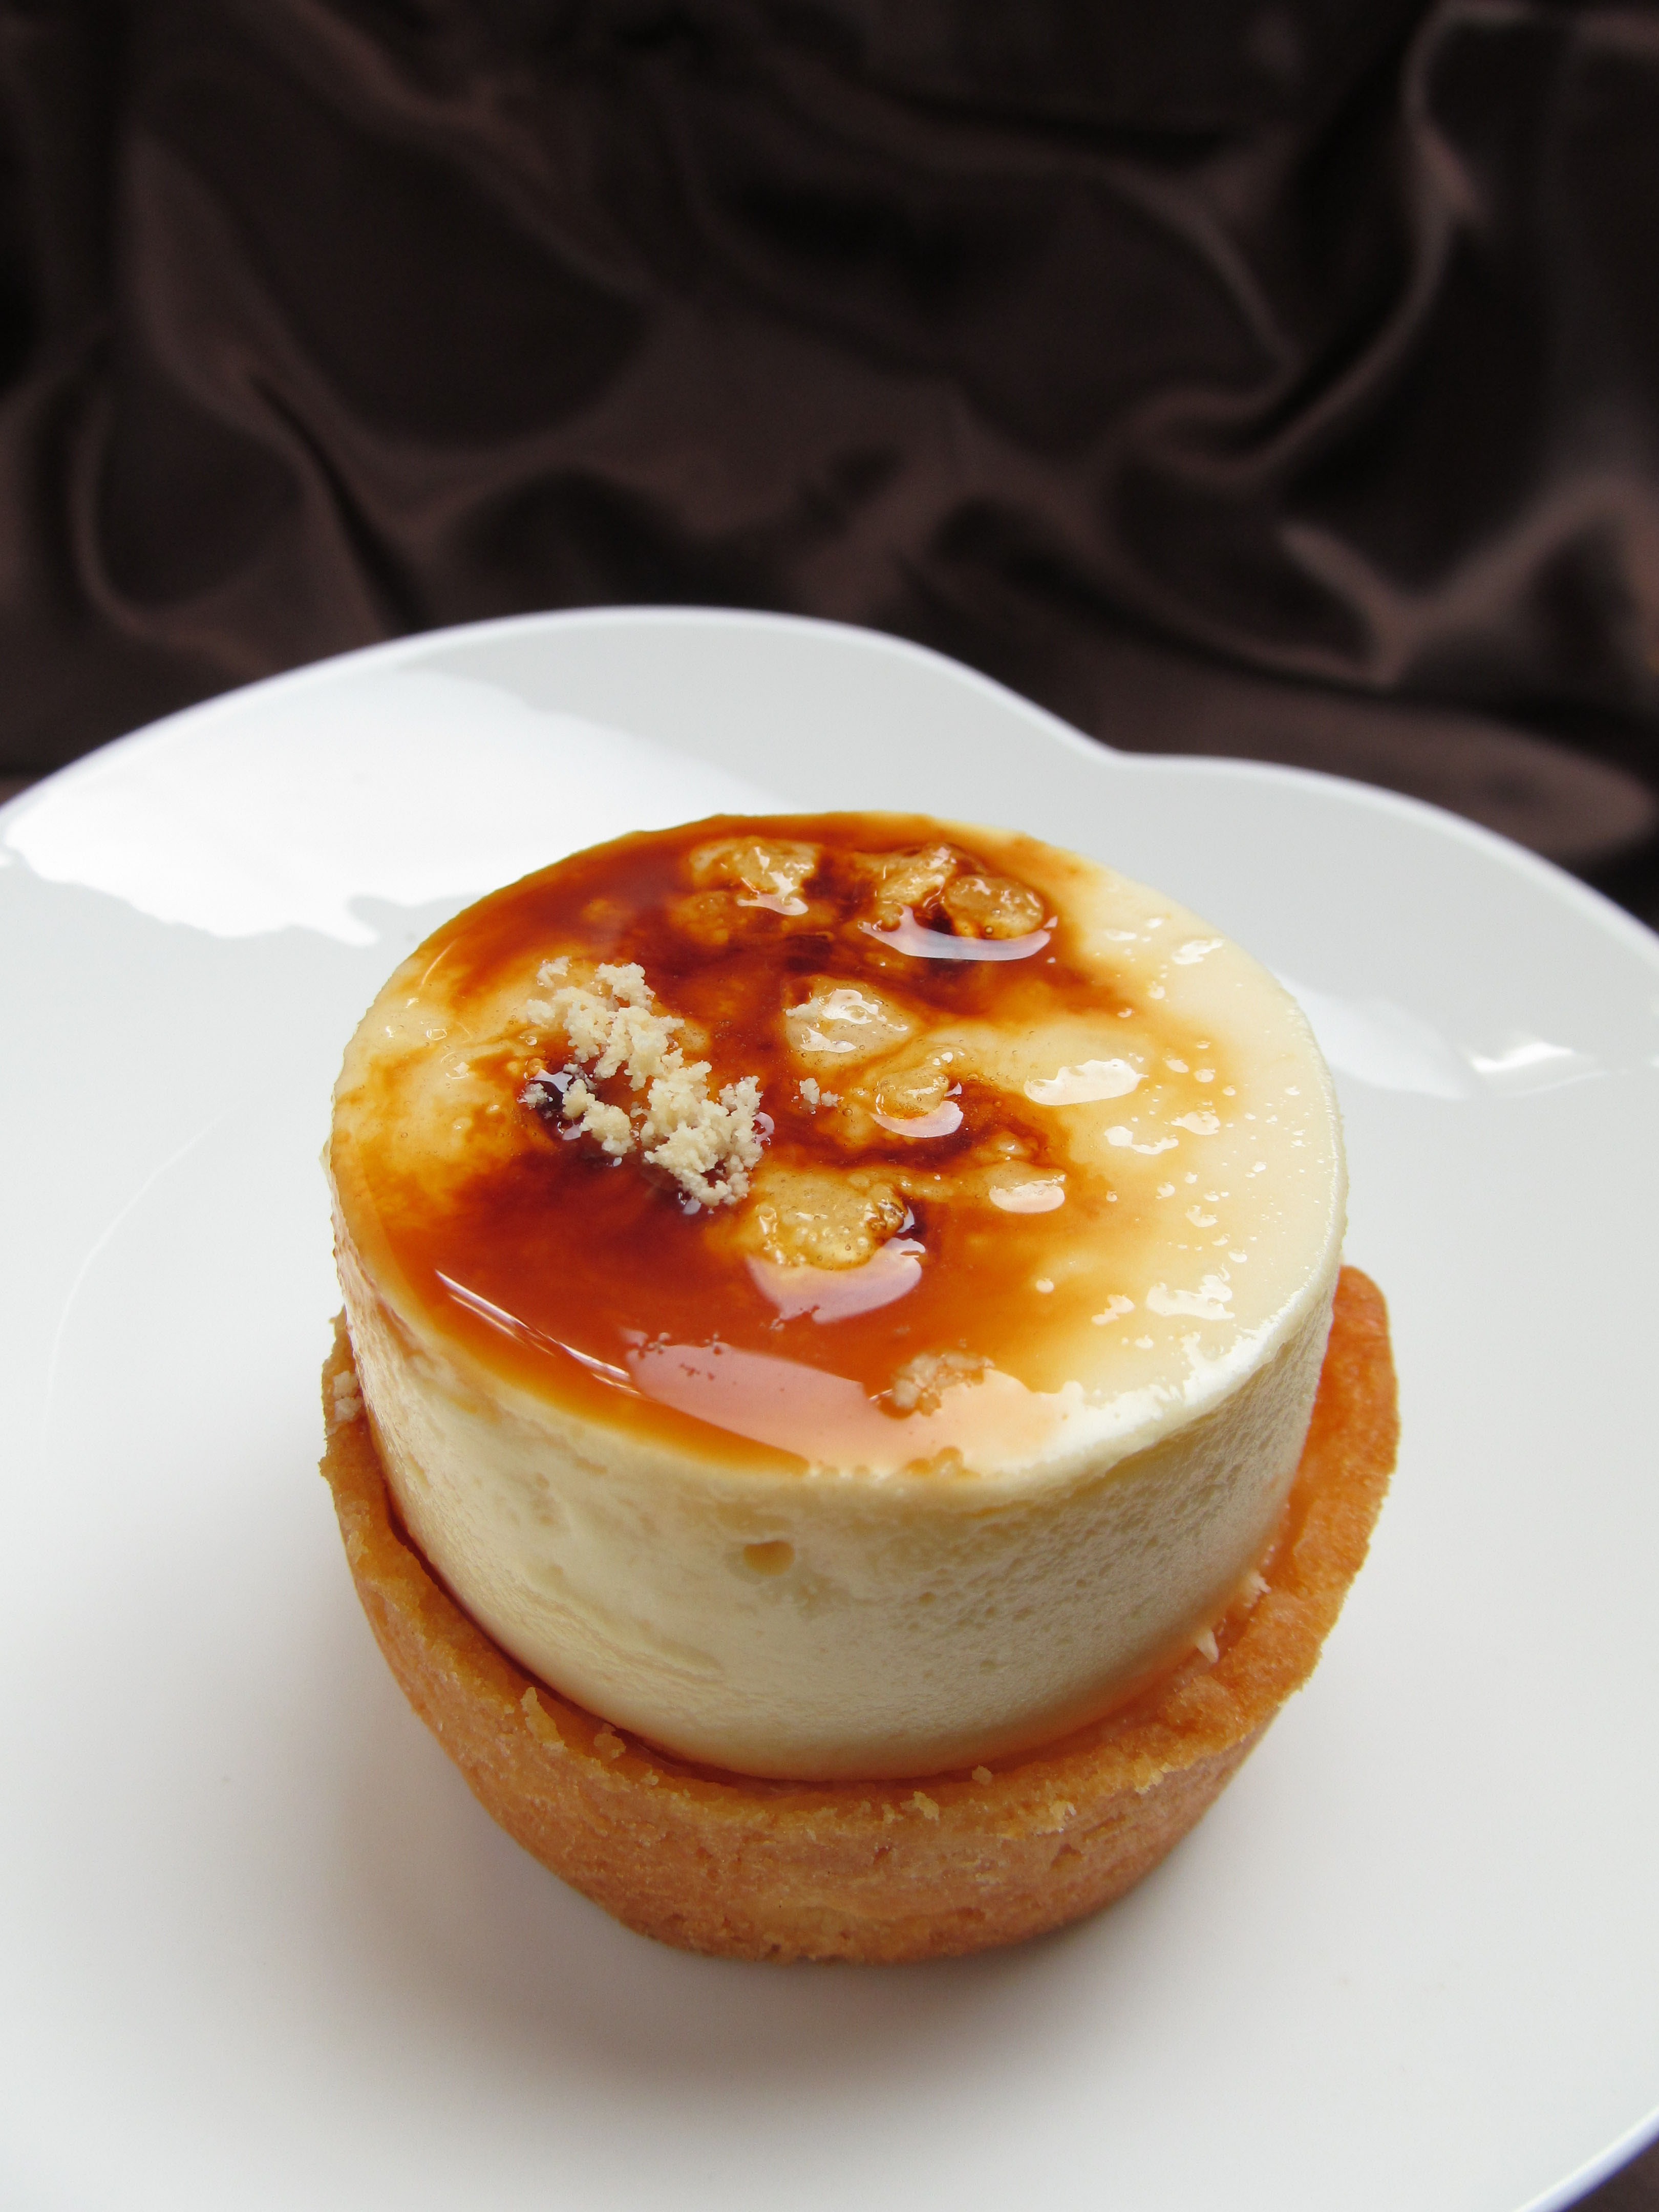
dish, meal, food, produce, plate, breakfast, dessert, cuisine, close up, sweets, flavor, flowering plant, flan, land plant